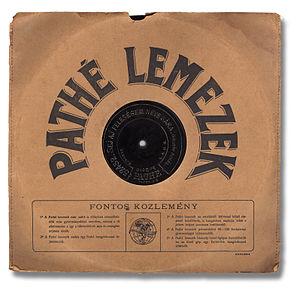
Pathé disque Norsk bokmål: Ungarsk Pathé-dybdeskriftplate med omslag Português: Disco húngaro da Pathé
Un disque phonographique est un disque de métal, de cire, de laque, ou de matière thermoplastique qui possède des propriétés d'enregistrement et/ou de reproduction mécanique du son.